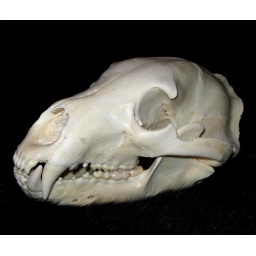
Bleached skull of a black bear. The bear was well over 400 pounds!